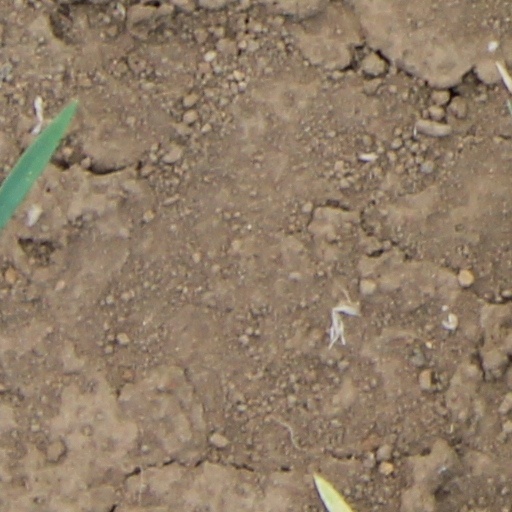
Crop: wheat